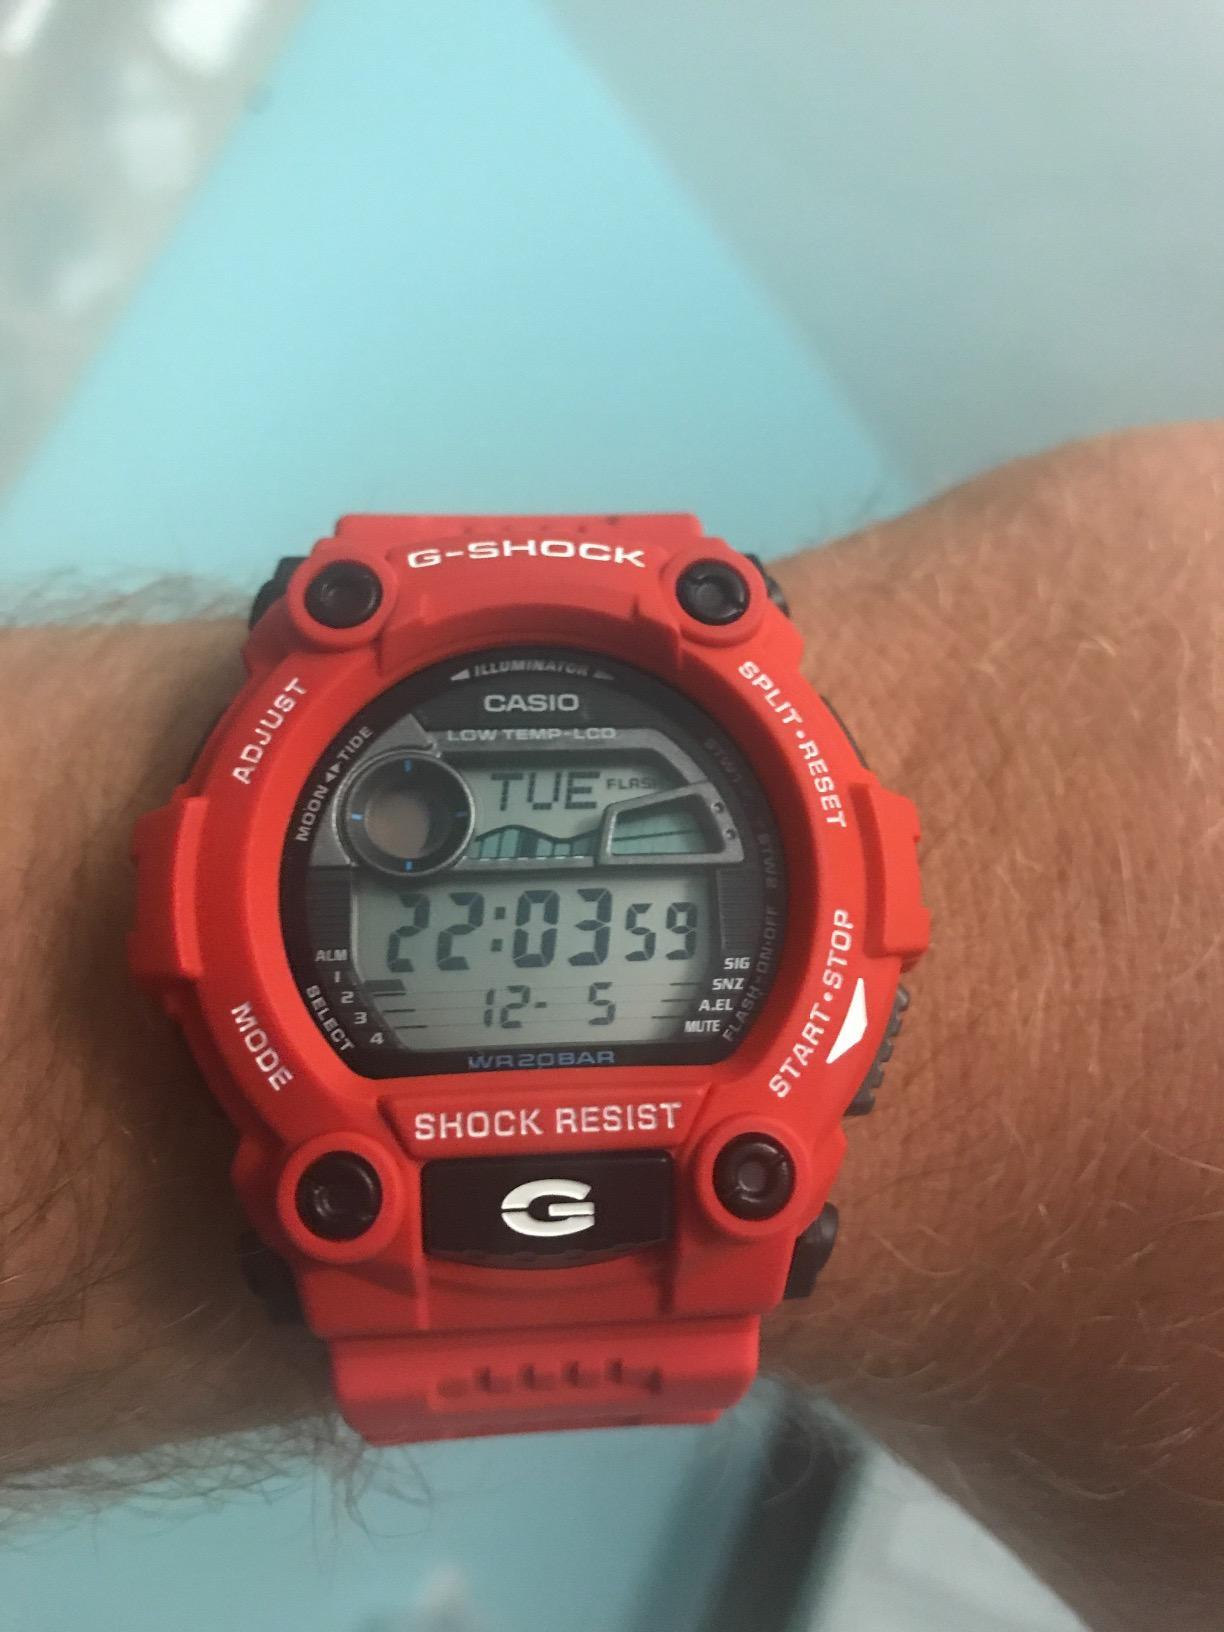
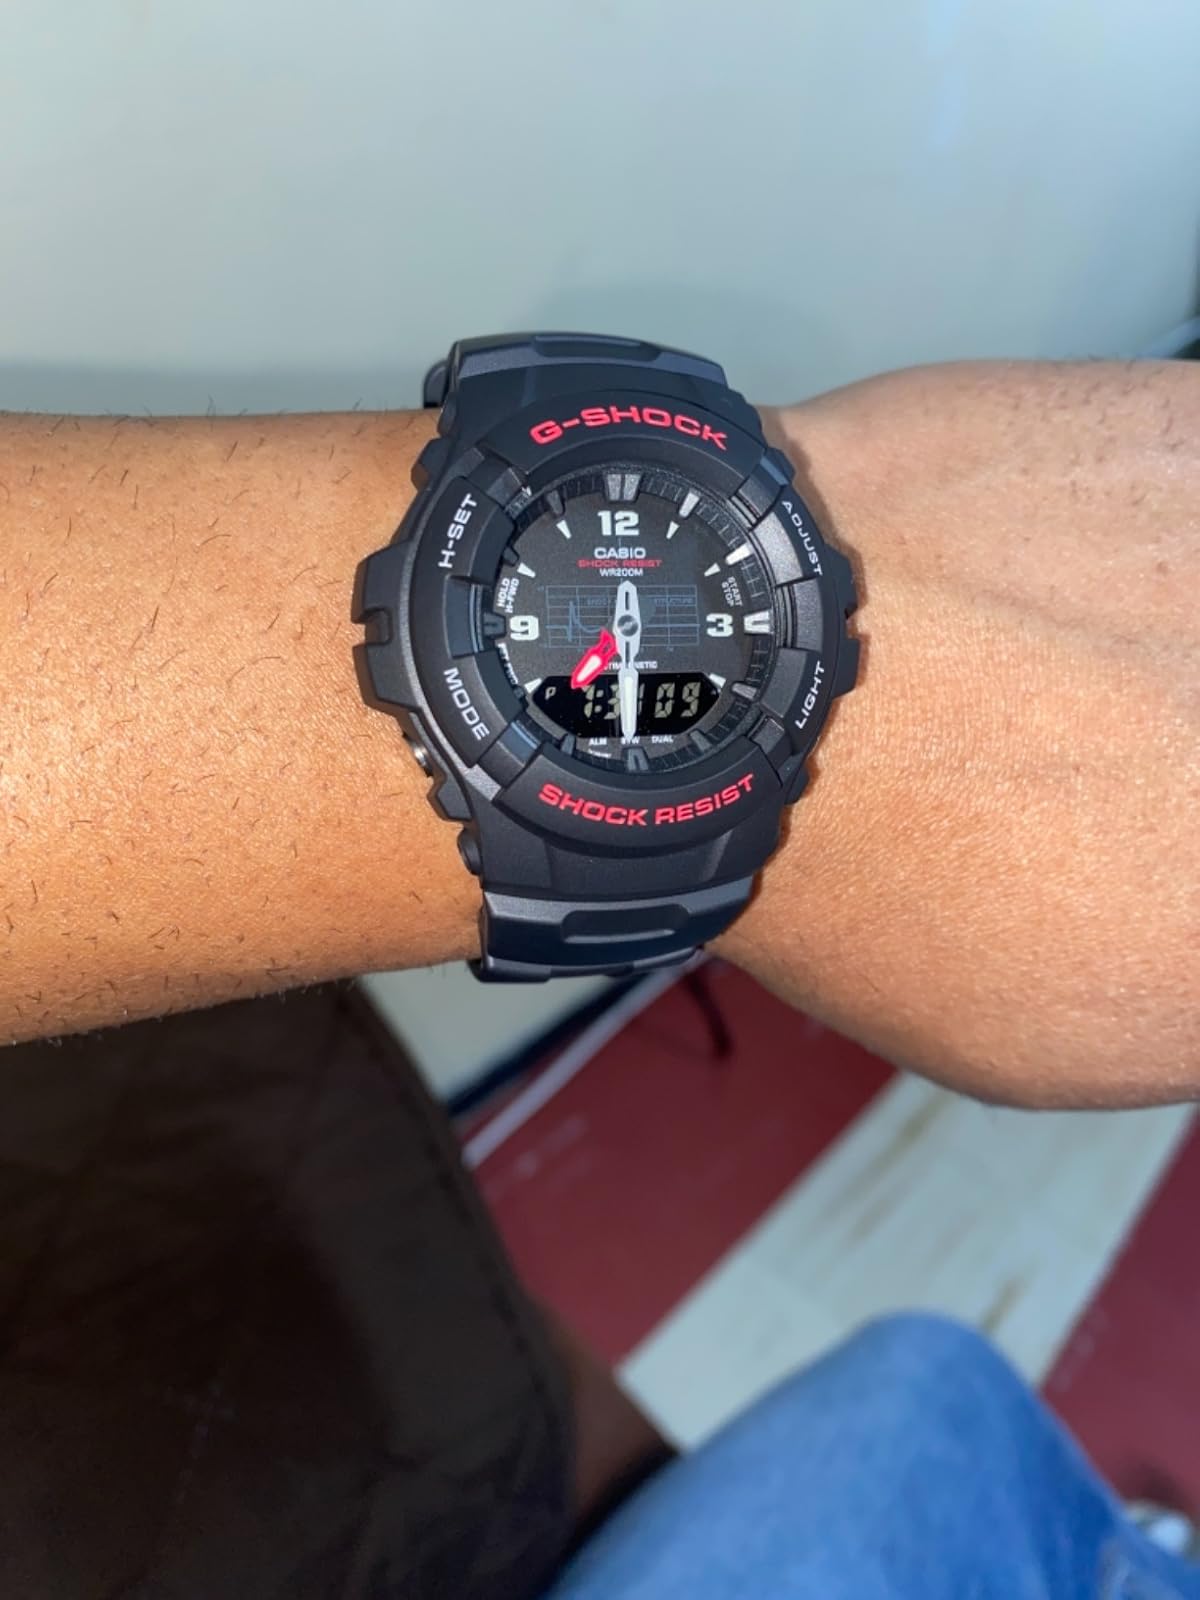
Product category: accessories_watch
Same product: no